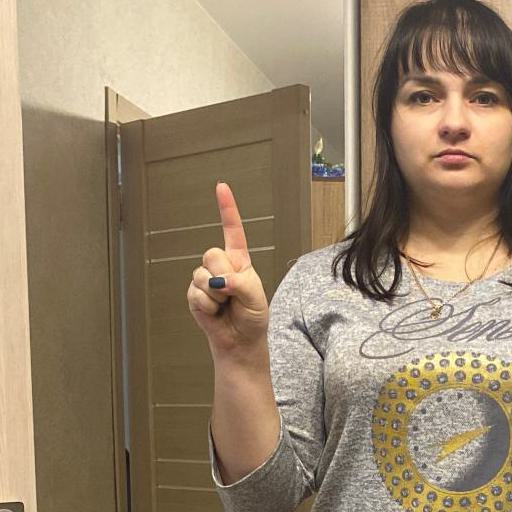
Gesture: one